History of the Malay language

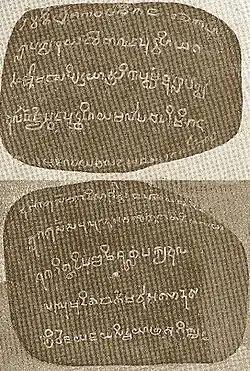
Kedukan Bukit Inscription, using Pallava alphabet, is the oldest surviving specimen of the Old Malay language in South Sumatra, Indonesia.

The beginning of the common era saw the growing influence of Indian civilisation in the archipelago. With the penetration and proliferation of Sanskrit vocabulary and the influence of major Indian religions such as Hinduism and Buddhism, Ancient Malay evolved into the Old Malay. The oldest uncontroversial specimens of Old Malay are the 7th century CE Sojomerto inscription from Central Java, Kedukan Bukit Inscription from South Sumatra, Indonesia and several other inscriptions dating from the 7th to 10th centuries discovered in Sumatra, Java, other islands of the Sunda archipelago, as well as Luzon, Philippines. All these Old Malay inscriptions used either scripts of Indian origin such as Pallava, Nagari or the Indian-influenced old Sumatran characters.